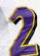
Number: 2